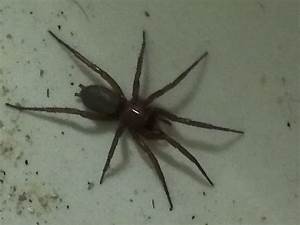
Label: spider